Dewoitine D.513

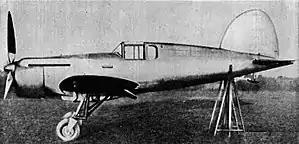

The Dewoitine D.513 was a 1930s prototype French monoplane fighter designed and built by Dewoitine.